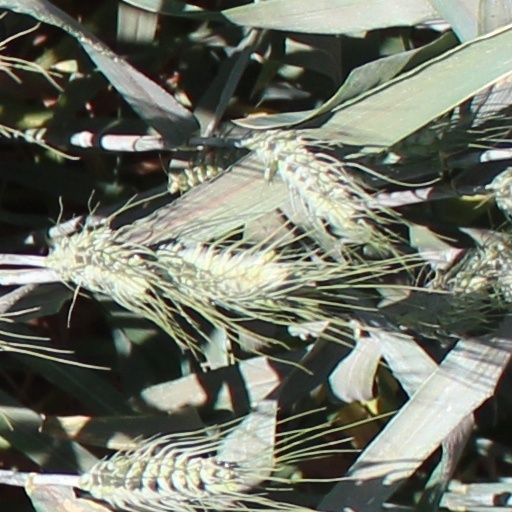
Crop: wheat